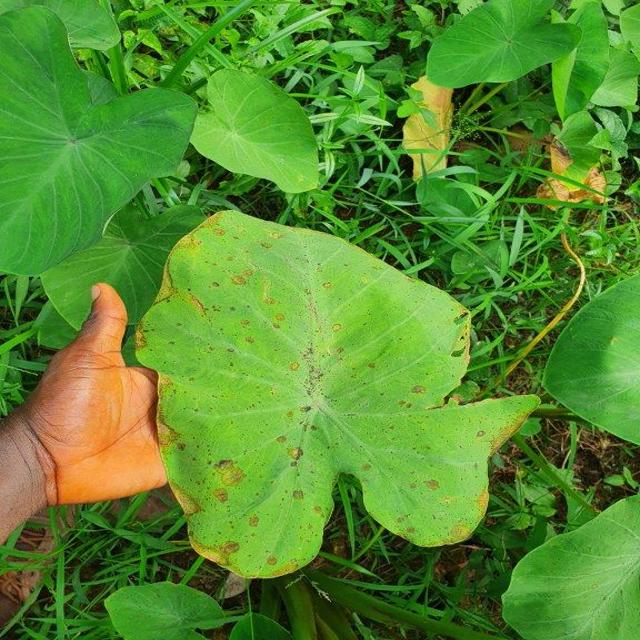
Label: Mid_Blight